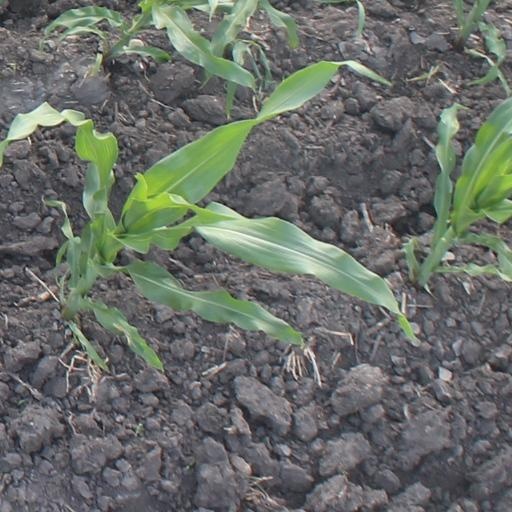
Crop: maize; corn